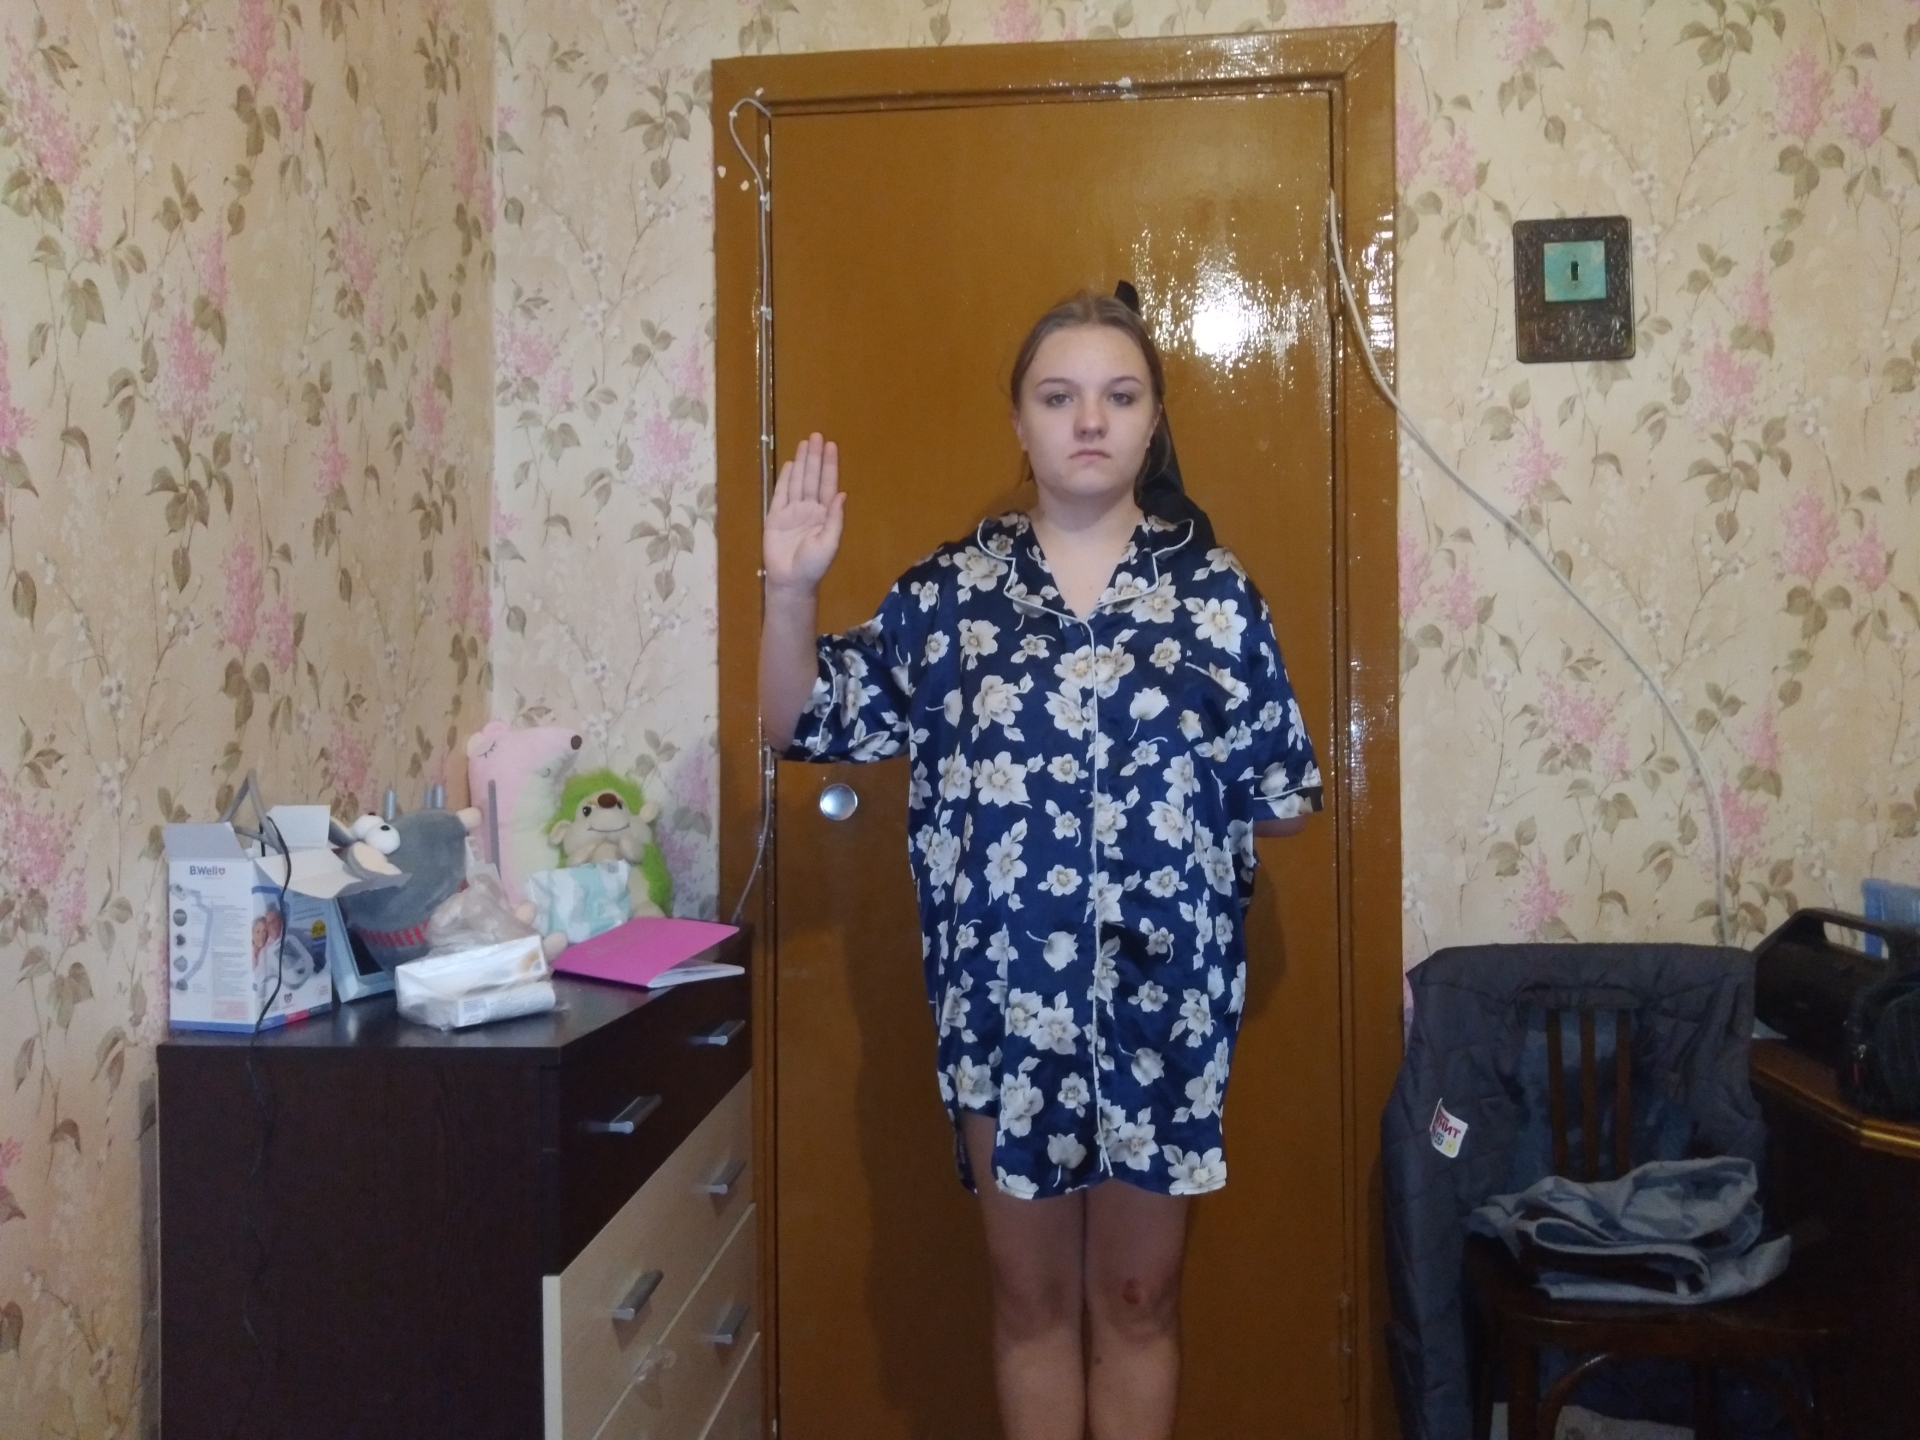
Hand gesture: stop